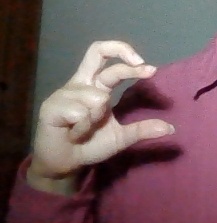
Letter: thal